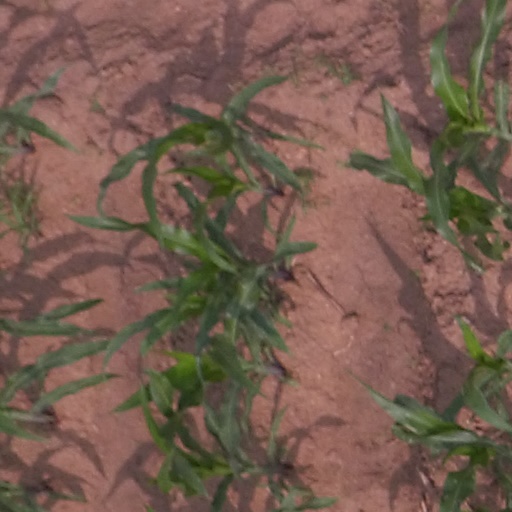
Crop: maize; corn